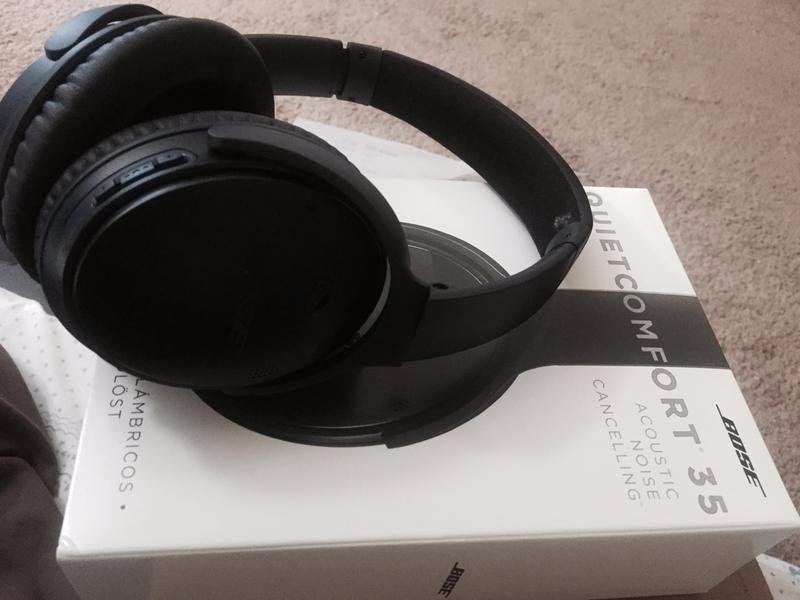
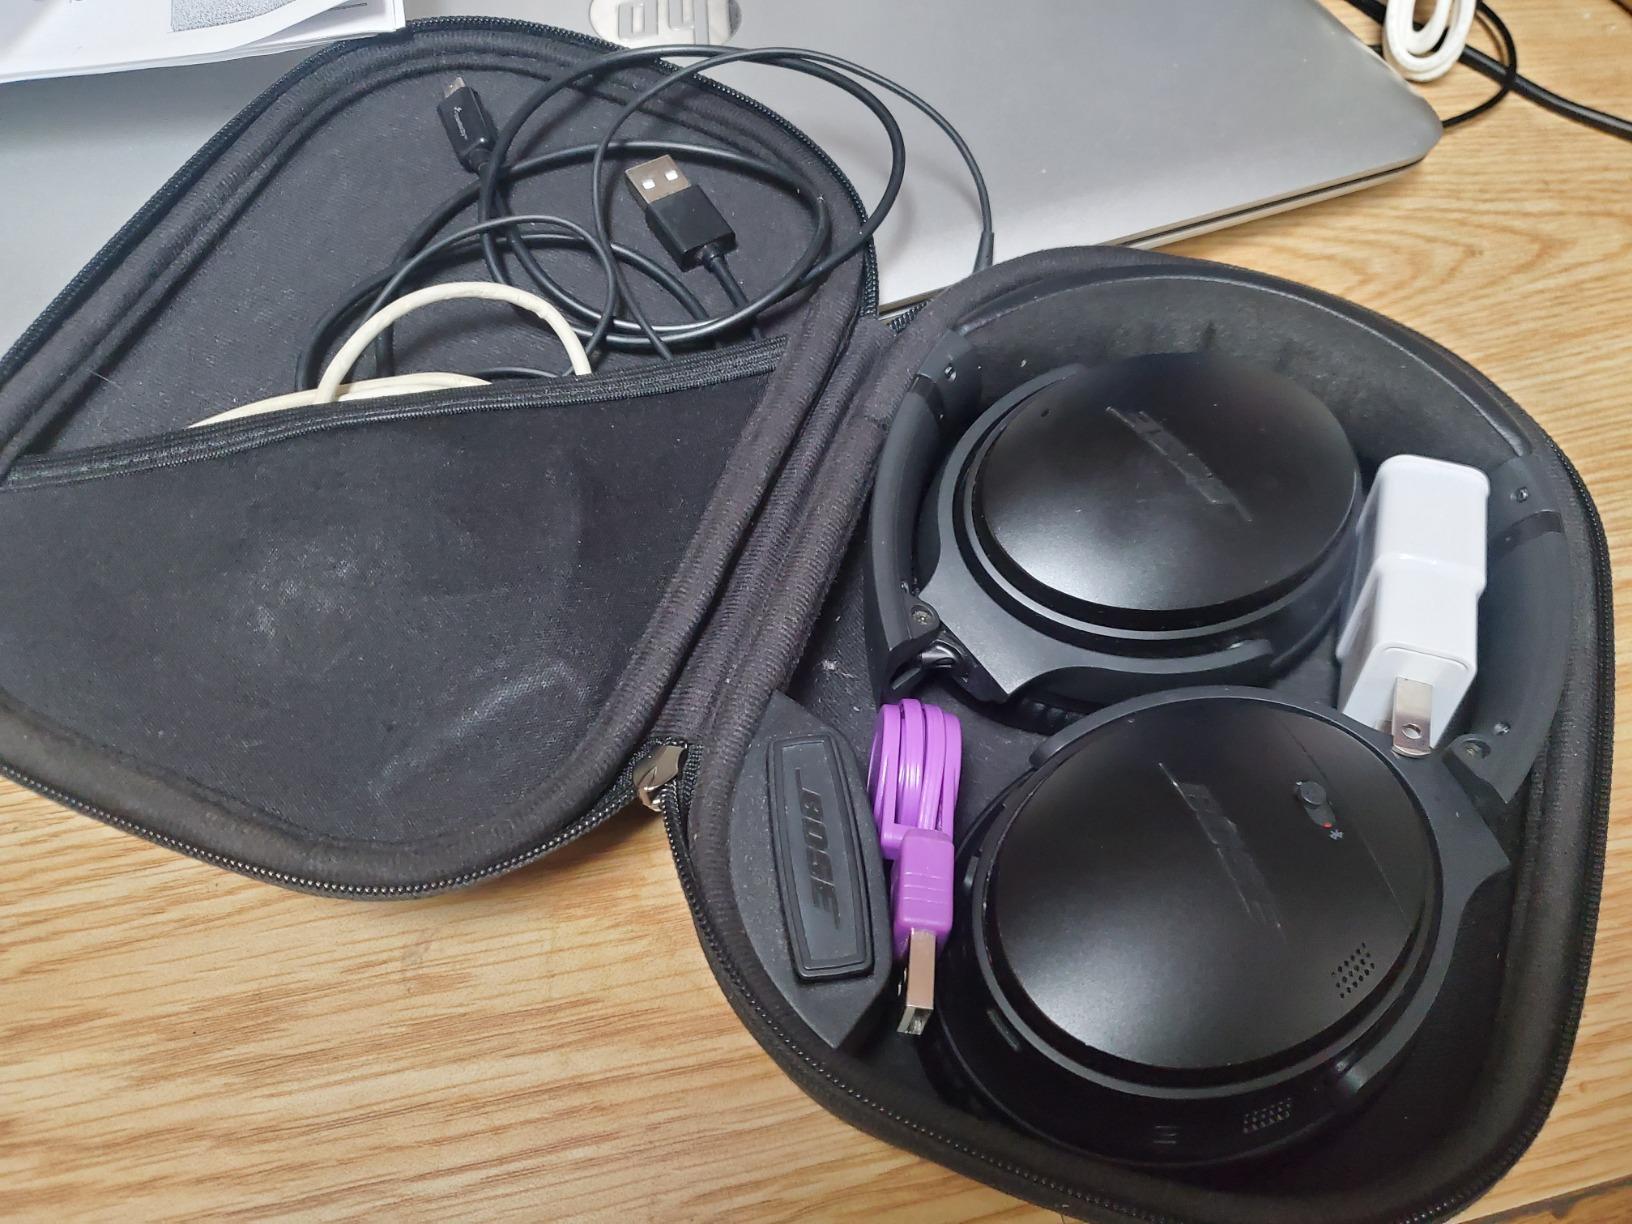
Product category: headphones
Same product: yes